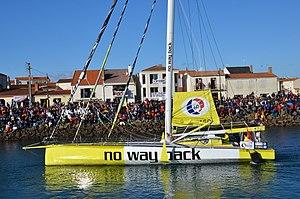
Pieter Heerema au départ du Vendée Globe 2016-2017
Newrest - Art & Fenêtres est un voilier monocoque de course au large appartenant à la classe des 60 pieds IMOCA. Mis à l'eau le 1ᵉʳ août 2015, il est skippé depuis 2017 par Fabrice Amedeo.